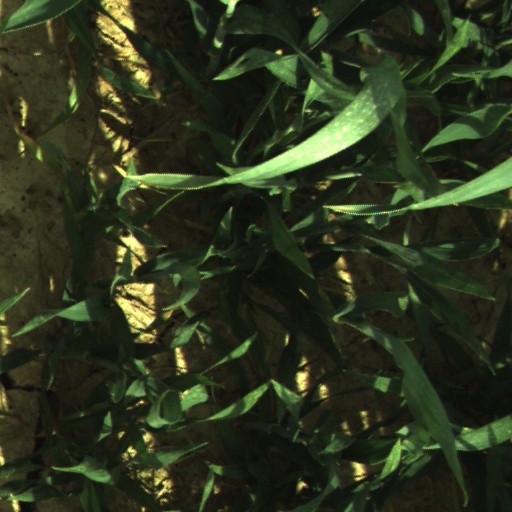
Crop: wheat